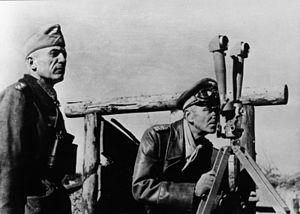
Walther von Seydlitz-Kurzbach, né le 22 août 1888 à Hambourg et mort le 28 avril 1976 à Brême, était un lieutenant allemand durant la Première Guerre mondiale puis un General der Artillerie au cours de la Seconde Guerre mondiale. Fait prisonnier après la défaite de Stalingrad, il collabore entre 1943 et 1945 avec le pouvoir soviétique pour inciter les soldats allemands prisonniers à créer une armée de libération antinazie.